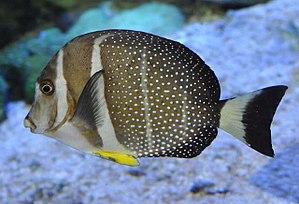
Le Chirurgien-pintade est une espèce de poissons marins appartenant à la famille des Acanthuridae. Il est également appelé chirurgien moucheté ou chirurgien pointillé.
Le genre Acanthurus regroupe des poissons-chirurgiens appartenant à la famille des Acanthuridae.